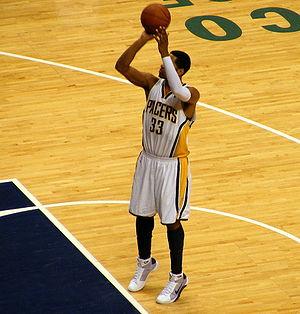
Danny Granger, né le 20 avril 1983 à La Nouvelle-Orléans en Louisiane, est un joueur américain de basket-ball évoluant au poste d'ailier.